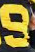
Number: 9